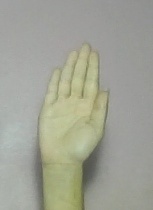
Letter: seen